Udacity

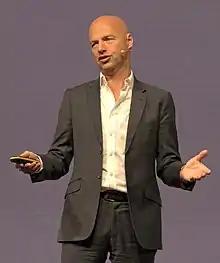
Sebastian Thrun at Frankfurt Motor Show 2019

Udacity, Inc. is an American global for-profit massive open online course provider. It was founded by Sebastian Thrun, David Stavens, and Mike Sokolsky offering massive open online courses.